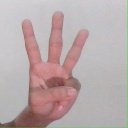
अक्षर: व